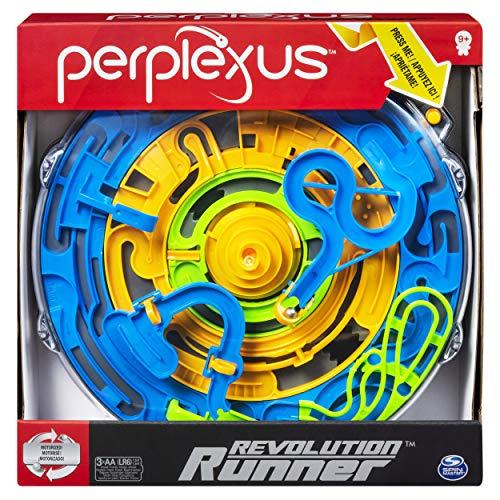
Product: Perplexus Revolution Runner, Motorized Perpetual Motion 3D Maze Game, for Ages 9 and Up
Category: Toys & Games | Puzzles | Brain Teasers
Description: Perplexus Revolution Runner is a thrilling perpetual motion 3D maze and makes a great gift for kids aged 9 and up.
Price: $41.41
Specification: ProductDimensions:2.5x9.5x9.5inches|ItemWeight:2pounds|ShippingWeight:2.2pounds(Viewshippingratesandpolicies)|ASIN:B07NFRB7PL|Itemmodelnumber:6053770|Manufacturerrecommendedage:8-10years